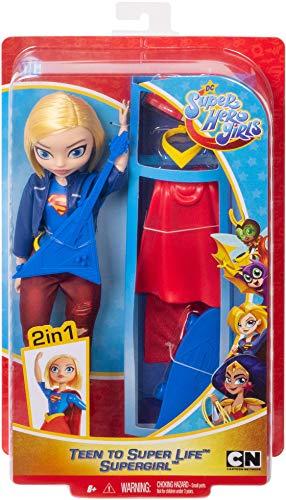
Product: DC Super Hero Girls: Teen to Super Life Supergirl Doll
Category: Toys & Games | Dolls & Accessories | Dolls
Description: Supergirl doll, a.k.a Kara Danvers, comes with two complete looks -transform her from super-teen to Super Hero.
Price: $9.76
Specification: ProductDimensions:12.8x2.5x8inches|ItemWeight:10.6ounces|ShippingWeight:10.6ounces(Viewshippingratesandpolicies)|ASIN:B07NQGCFNS|Itemmodelnumber:GBY53|Manufacturerrecommendedage:6-10years